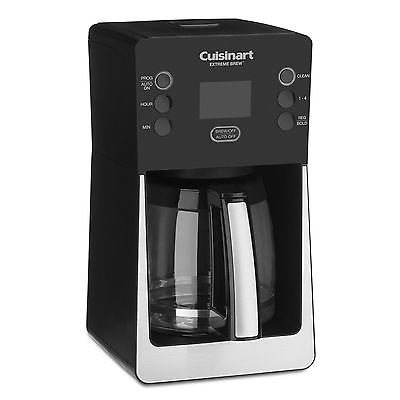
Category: coffee maker